Island of Peace massacre

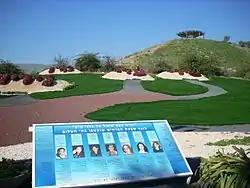
Memorial to the victims in Naharayim, Israel

On Thursday, March 13, 1997, 80 seventh- and eighth-grade schoolgirls from the Fuerst (Fürst) School of Beit Shemesh, west of Jerusalem, were on a field trip to the Jordan Valley and the Golan Heights. Part of the trip was to Naharayim, visiting the "Island of Peace", a joint Israeli-Jordanian tourist resort under Jordanian rule.